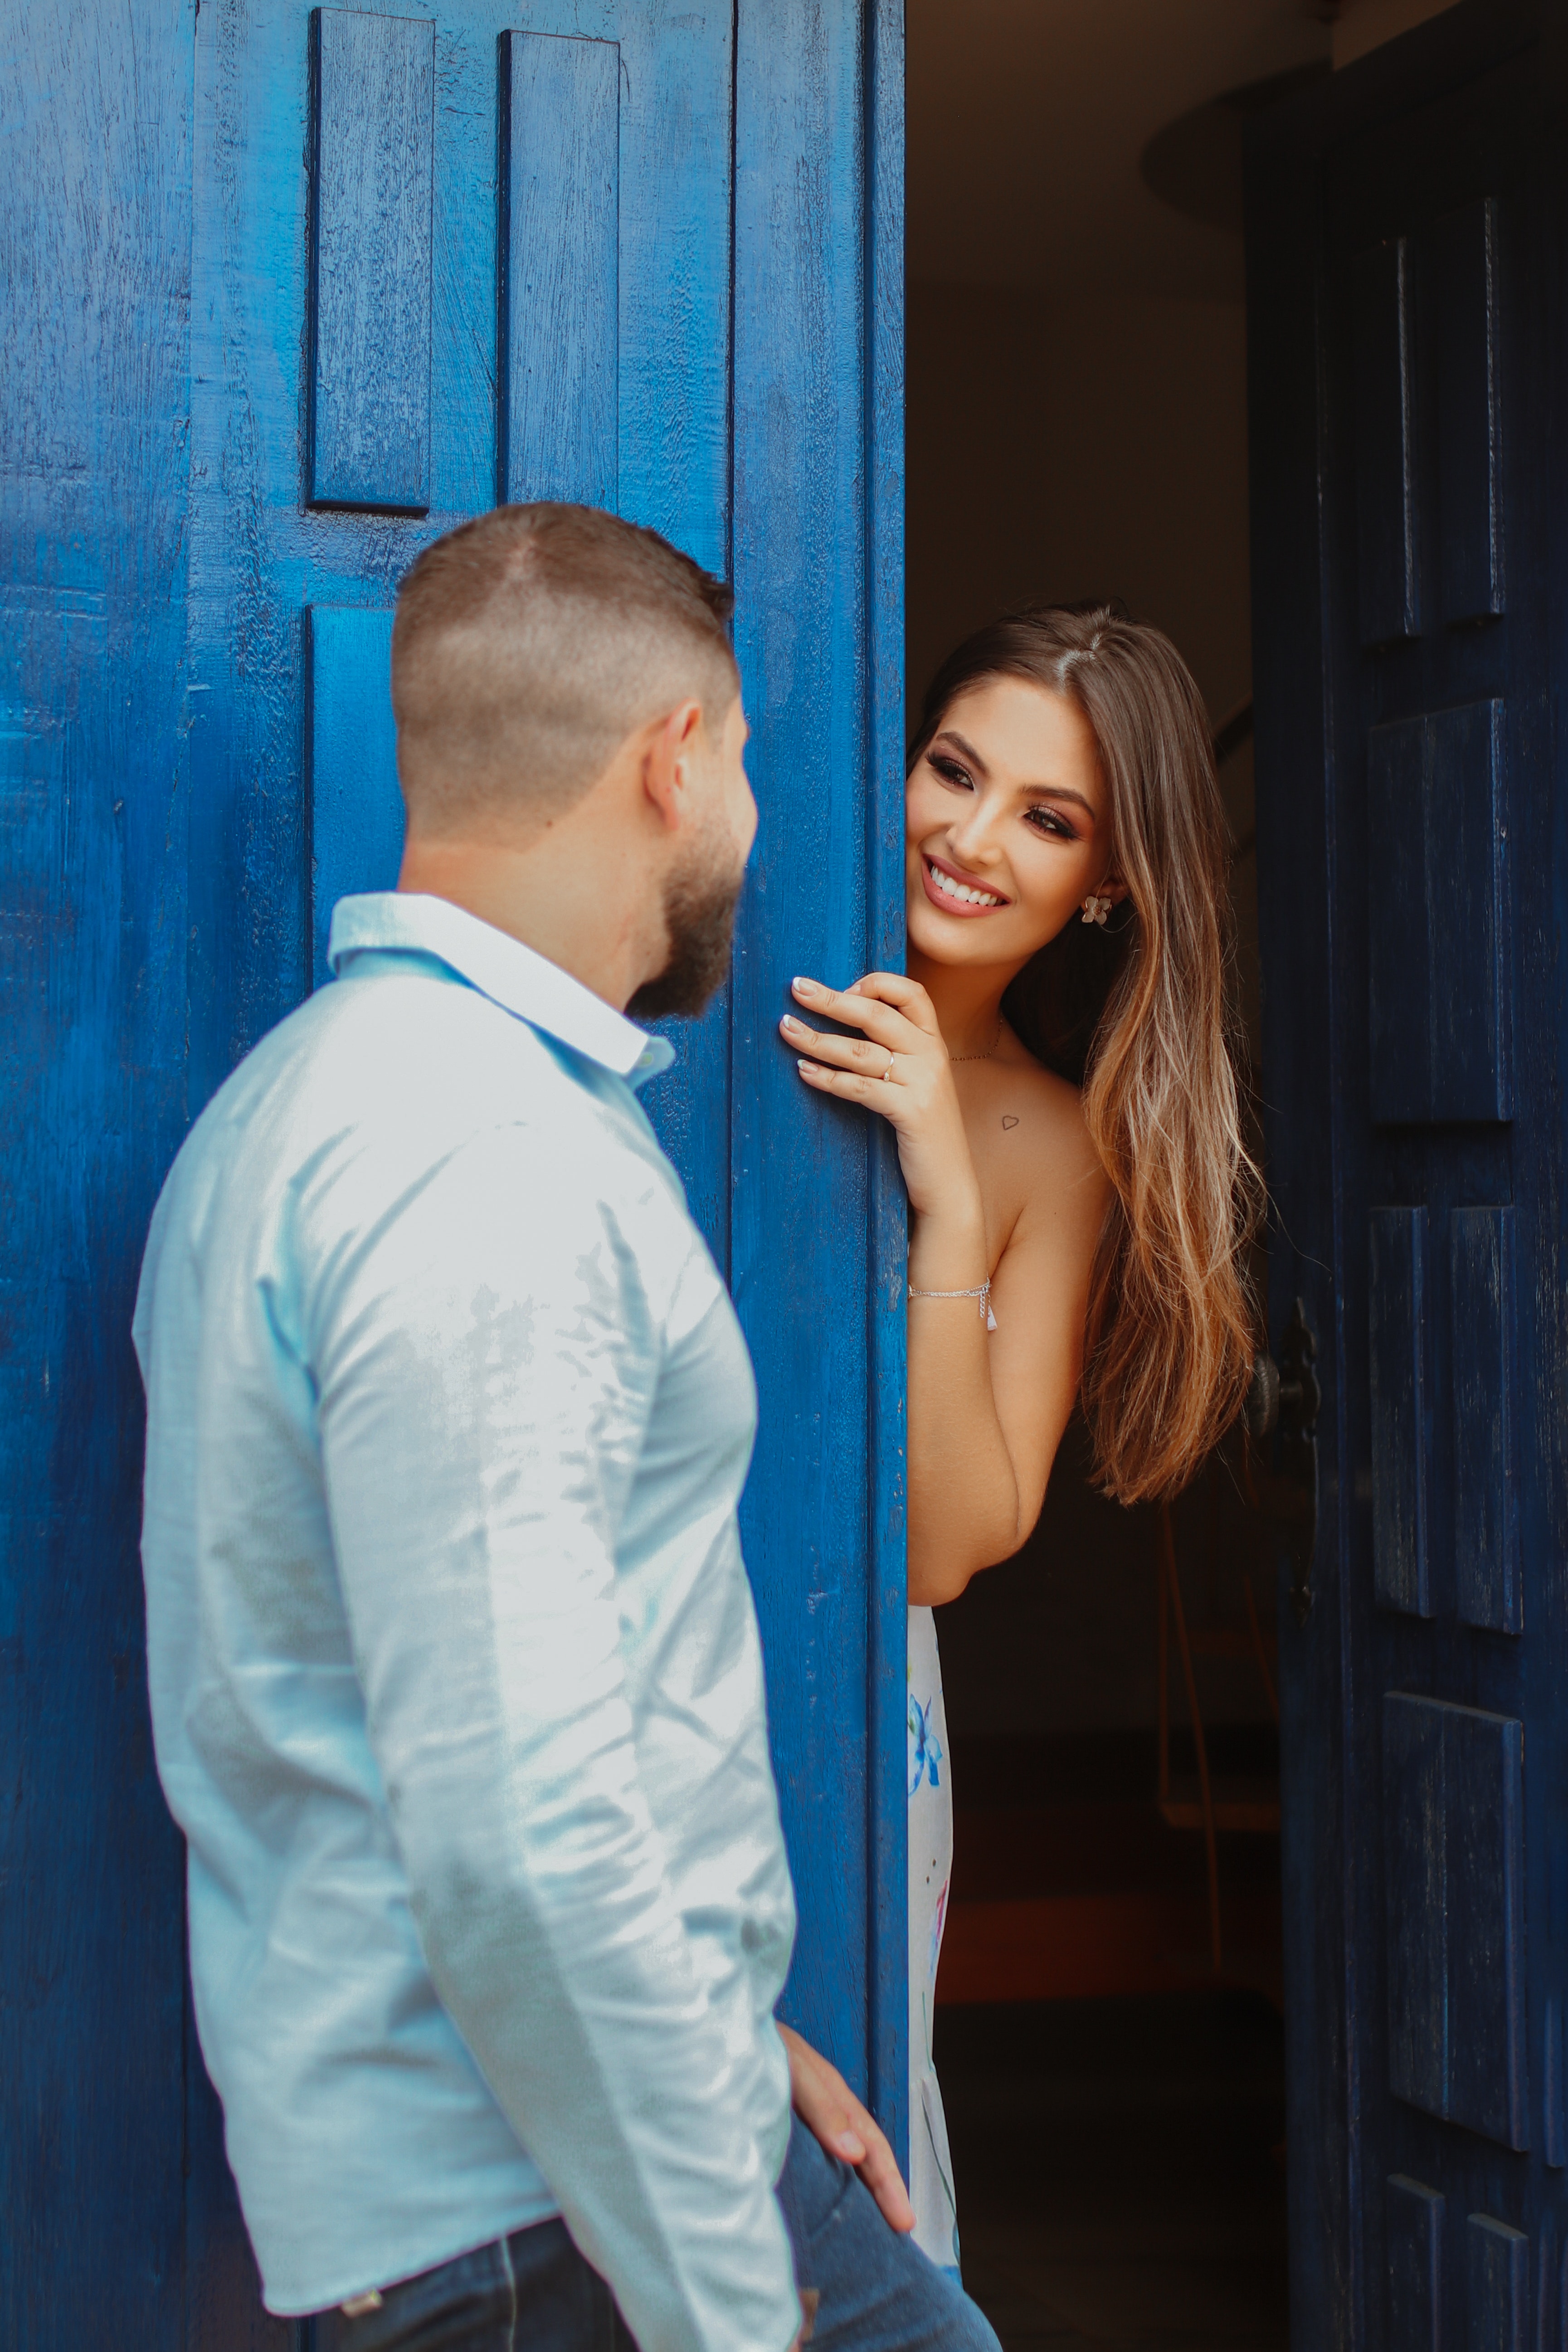
woman, smile, blue, flash photography, dress shirt, sleeve, dress, gesture, happy, formal wear, electric blue, fashion design, event, blond, fun, jewellery, romance, white collar worker, belt, conversation, denim, room, necklace, sitting, portrait photography, t shirt, love, photo shoot